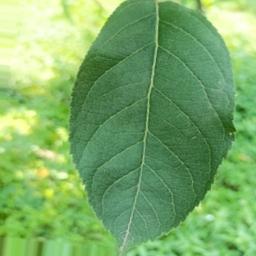
Label: Healthy